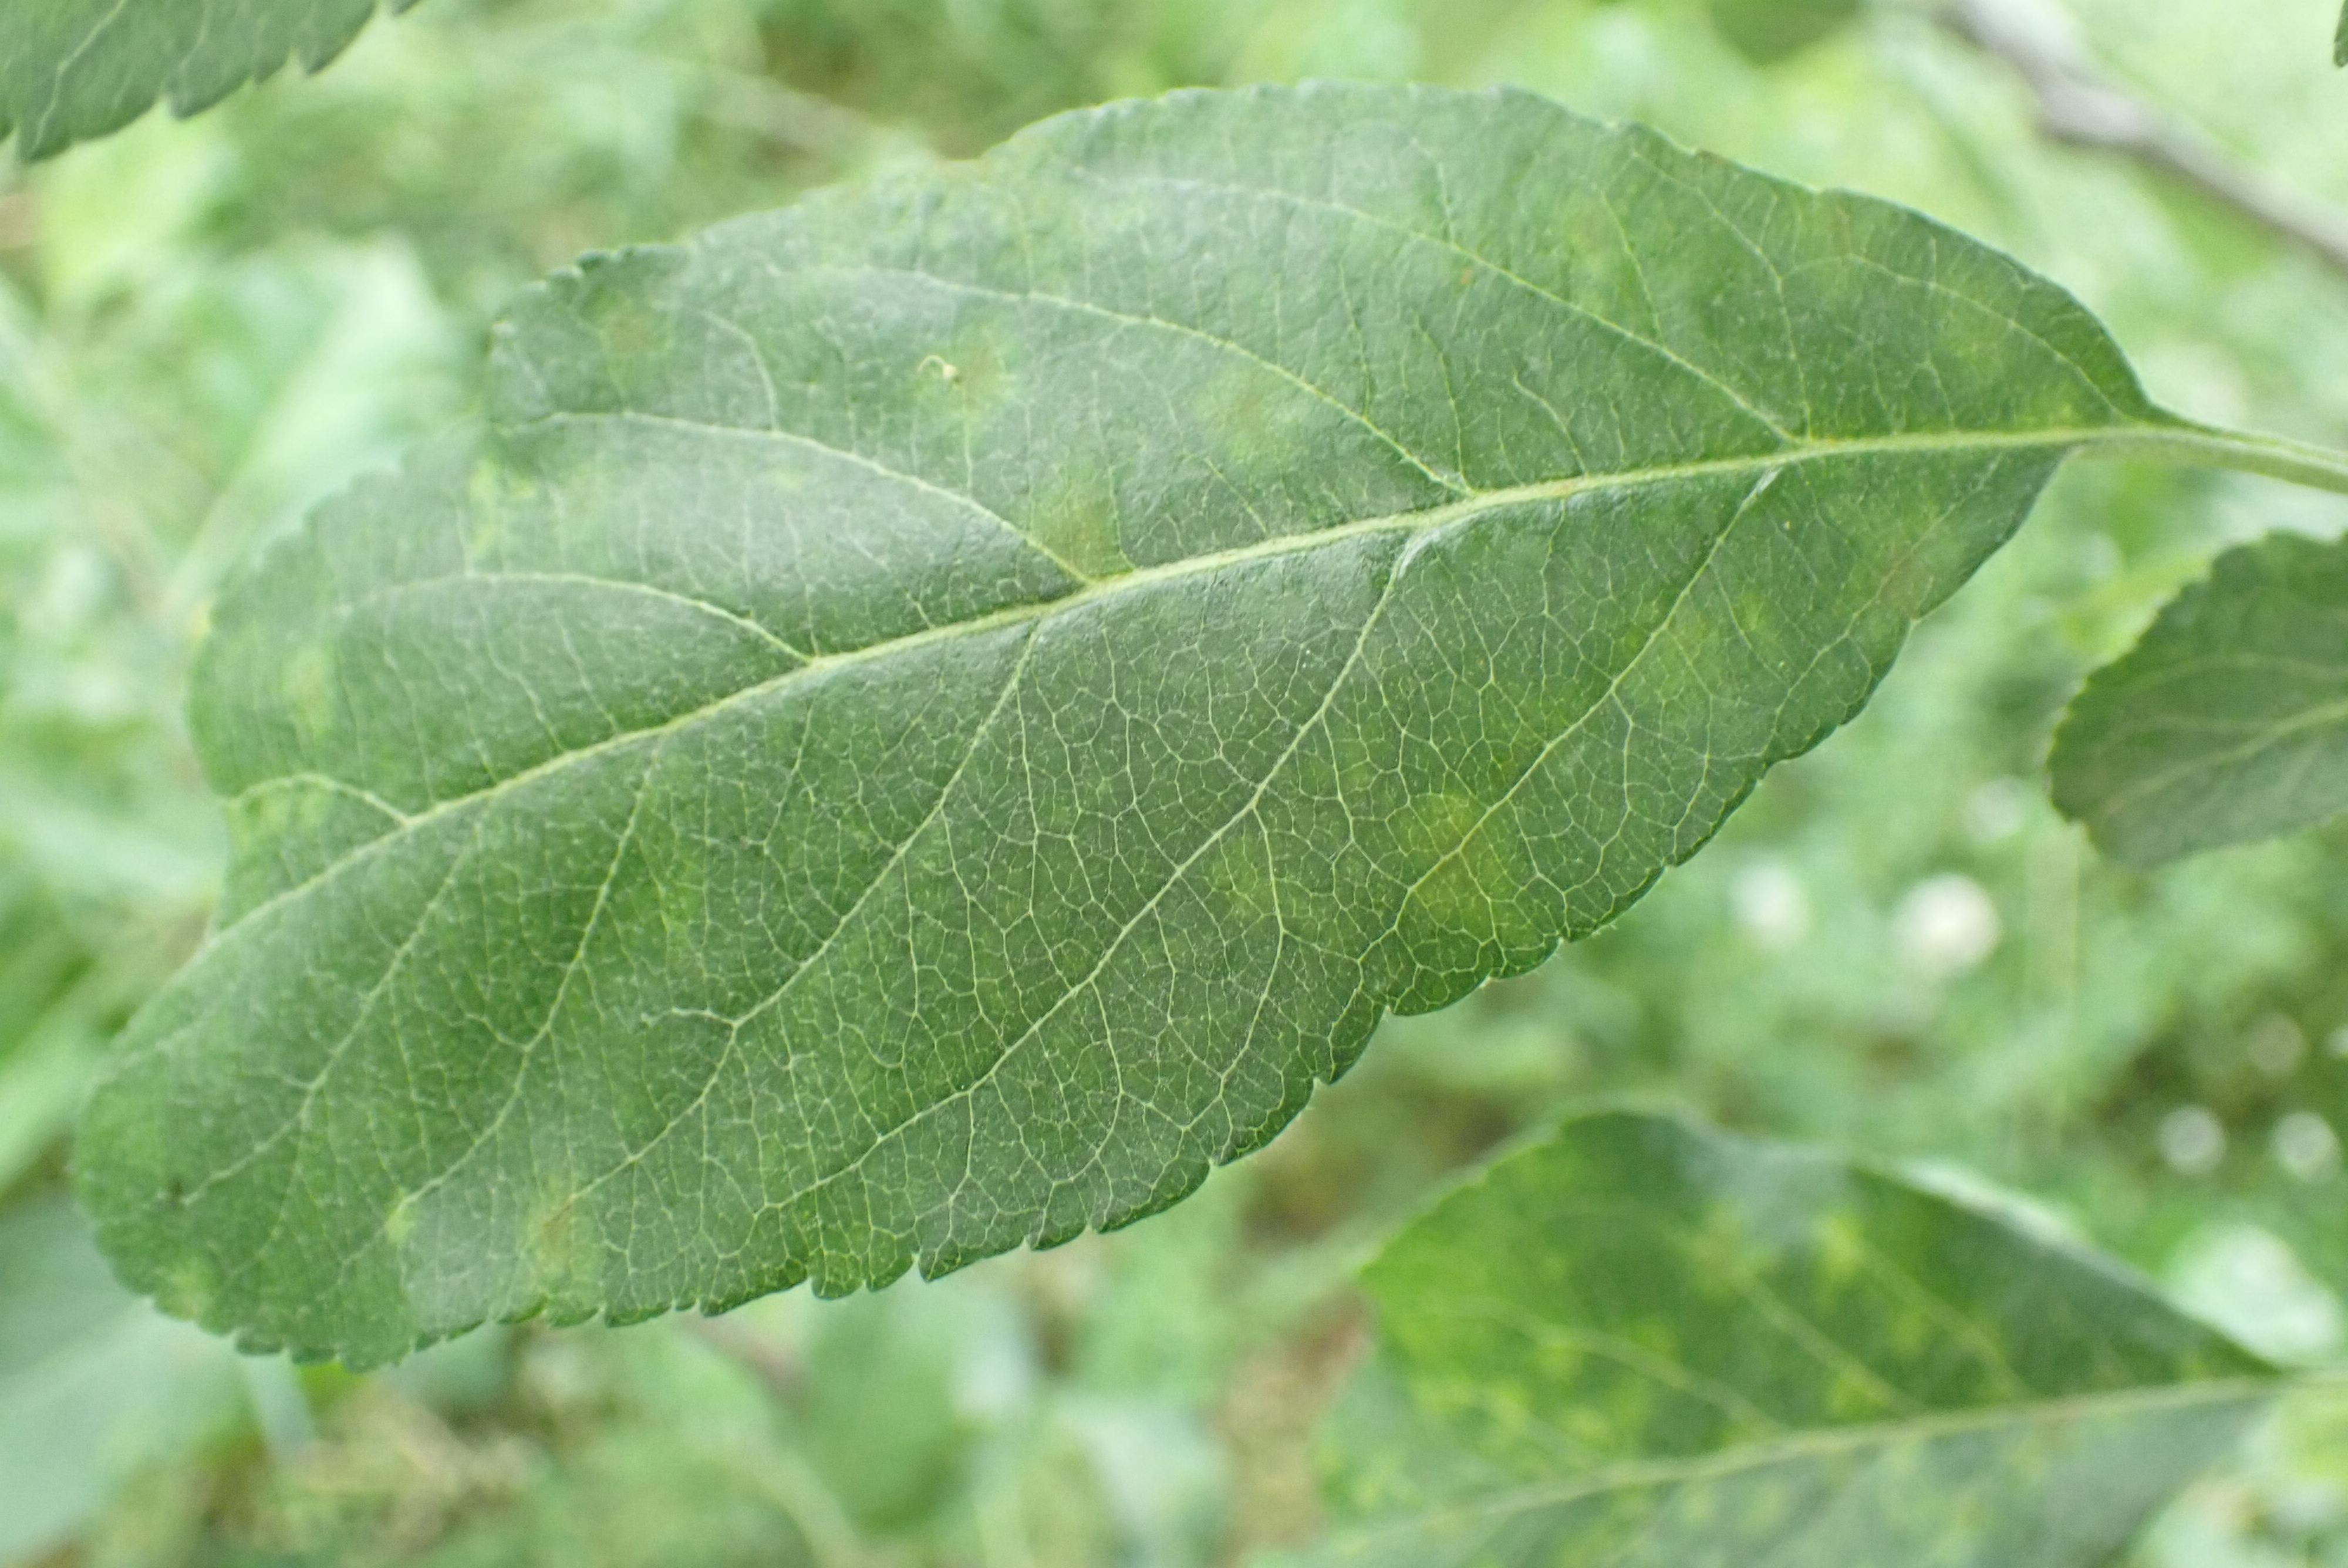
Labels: scab